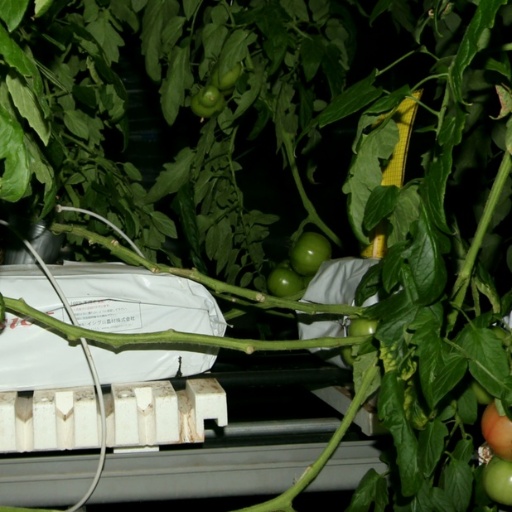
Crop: tomato